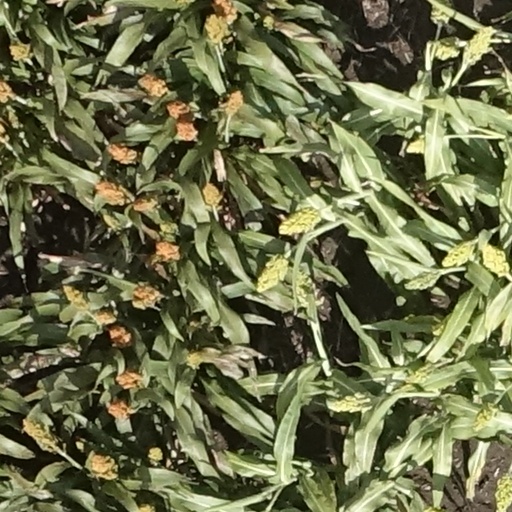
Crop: sorghum